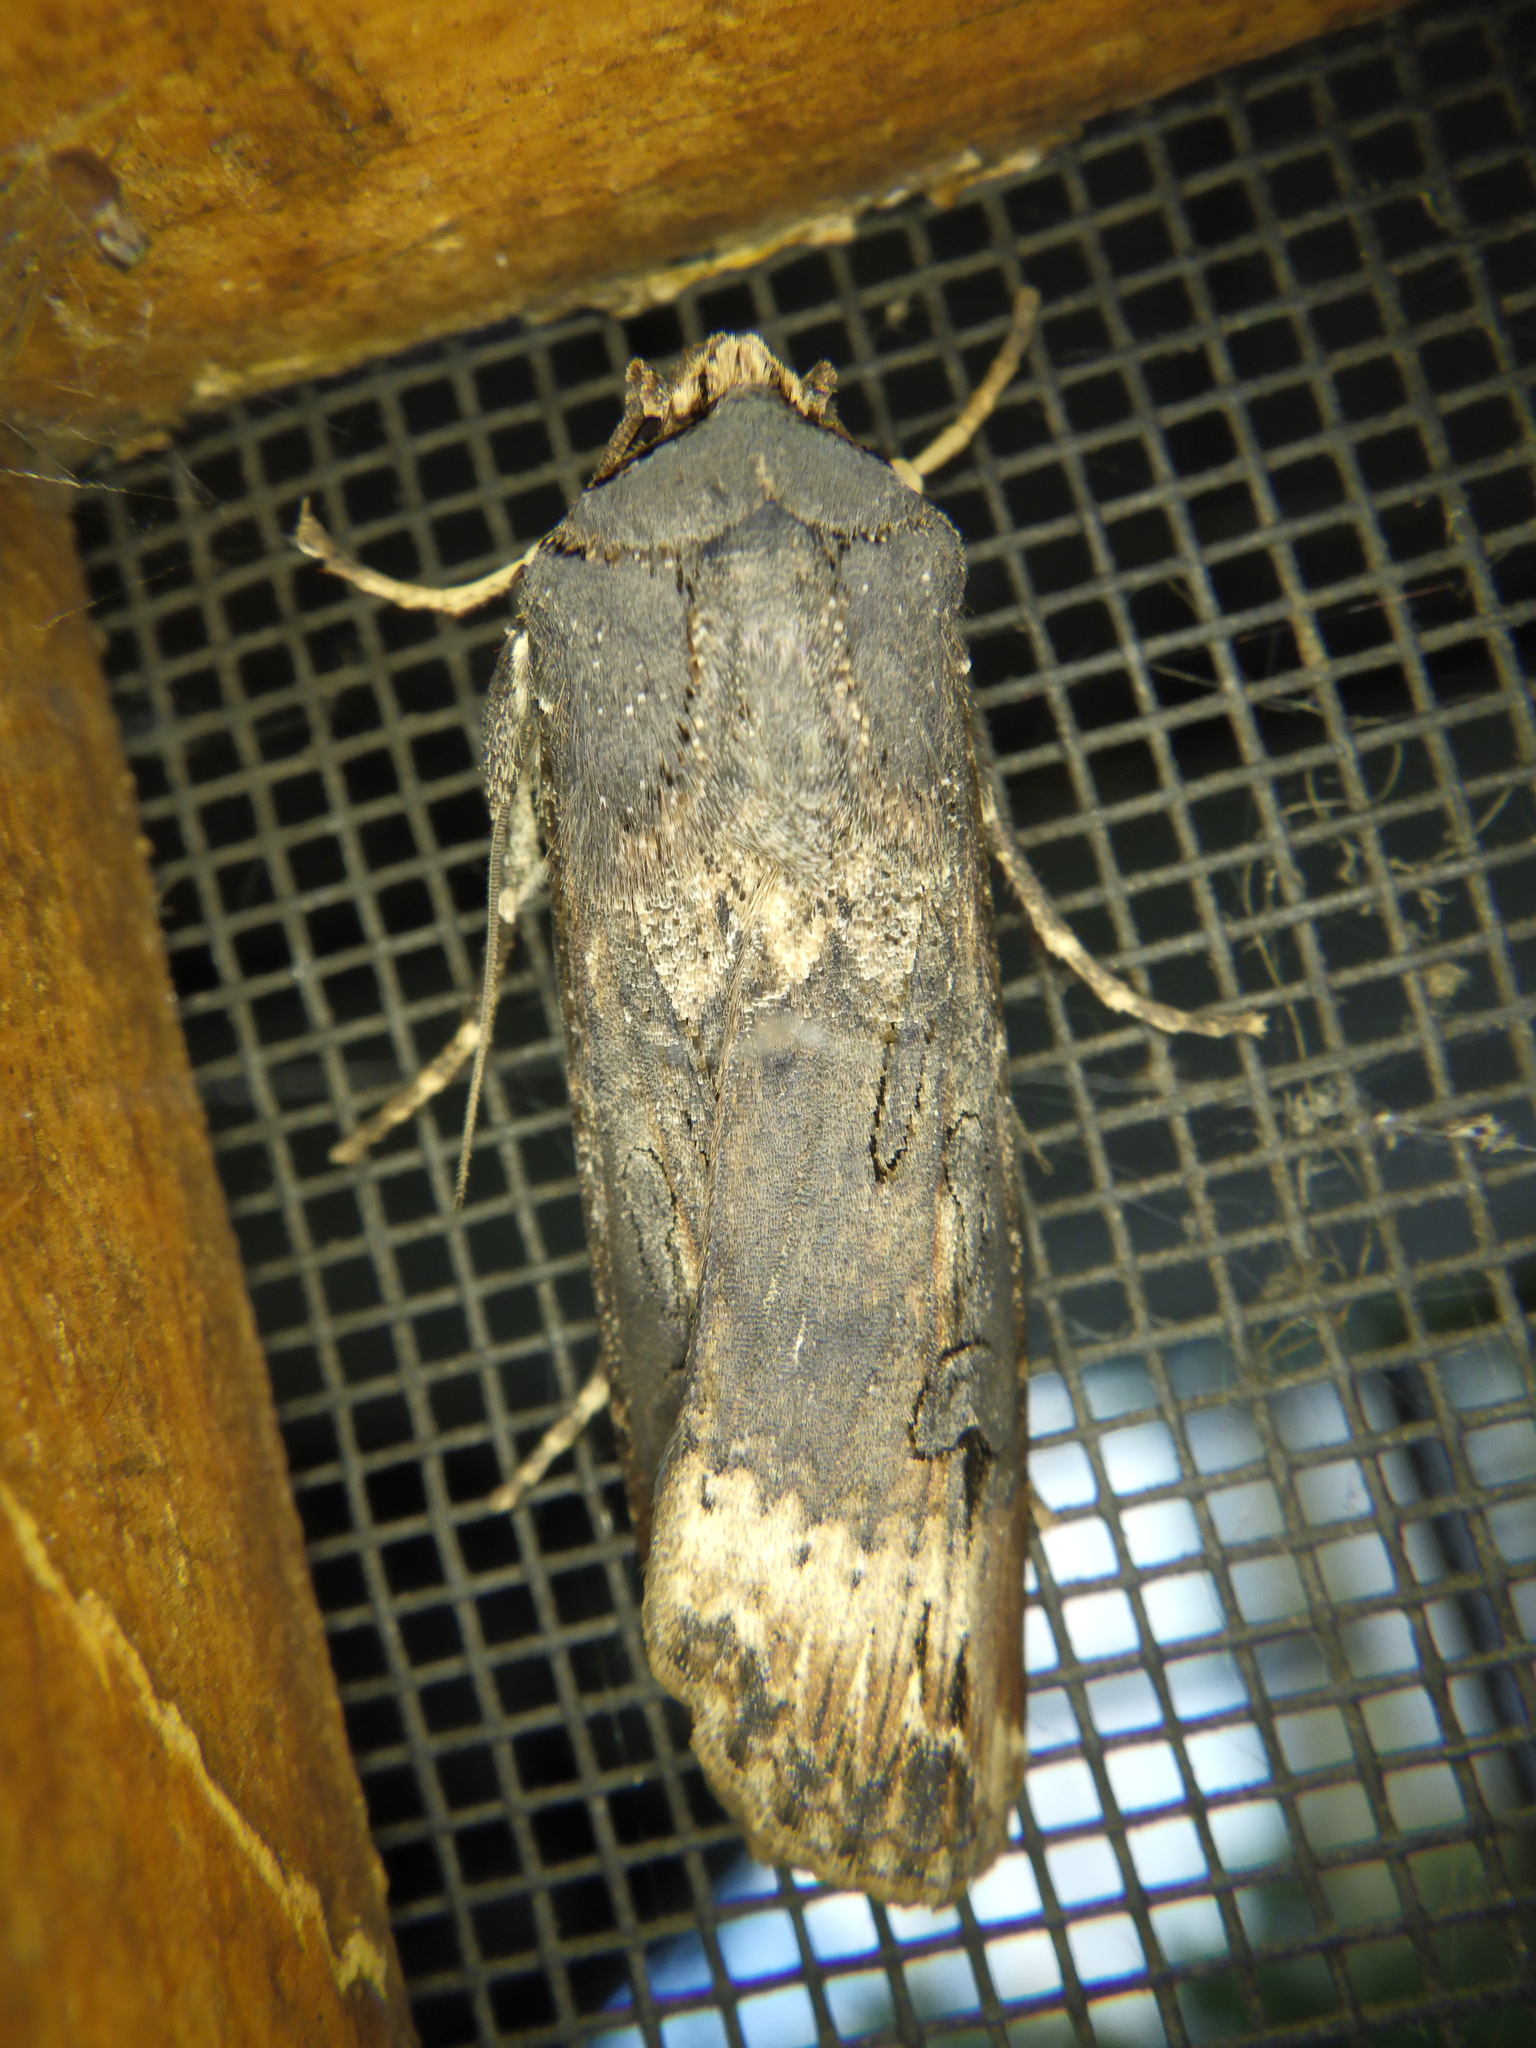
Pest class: cutworms